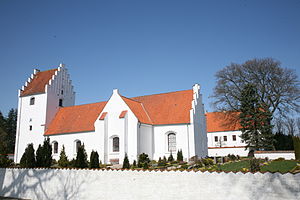
Fyrendal Sogn
Fyrendal Kirke
Fyrendal Sogn er et sogn i Næstved Provsti. Sognet ligger i Næstved Kommune. Indtil Kommunalreformen i 2007 lå det i Fuglebjerg Kommune, og indtil Kommunalreformen i 1970 lå det i Øster Flakkebjerg Herred. I Fyrendal Sogn ligger Fyrendal Kirke.